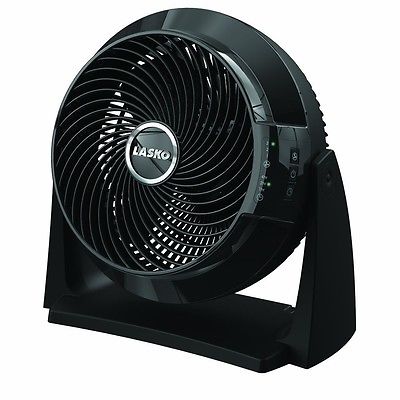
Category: fan